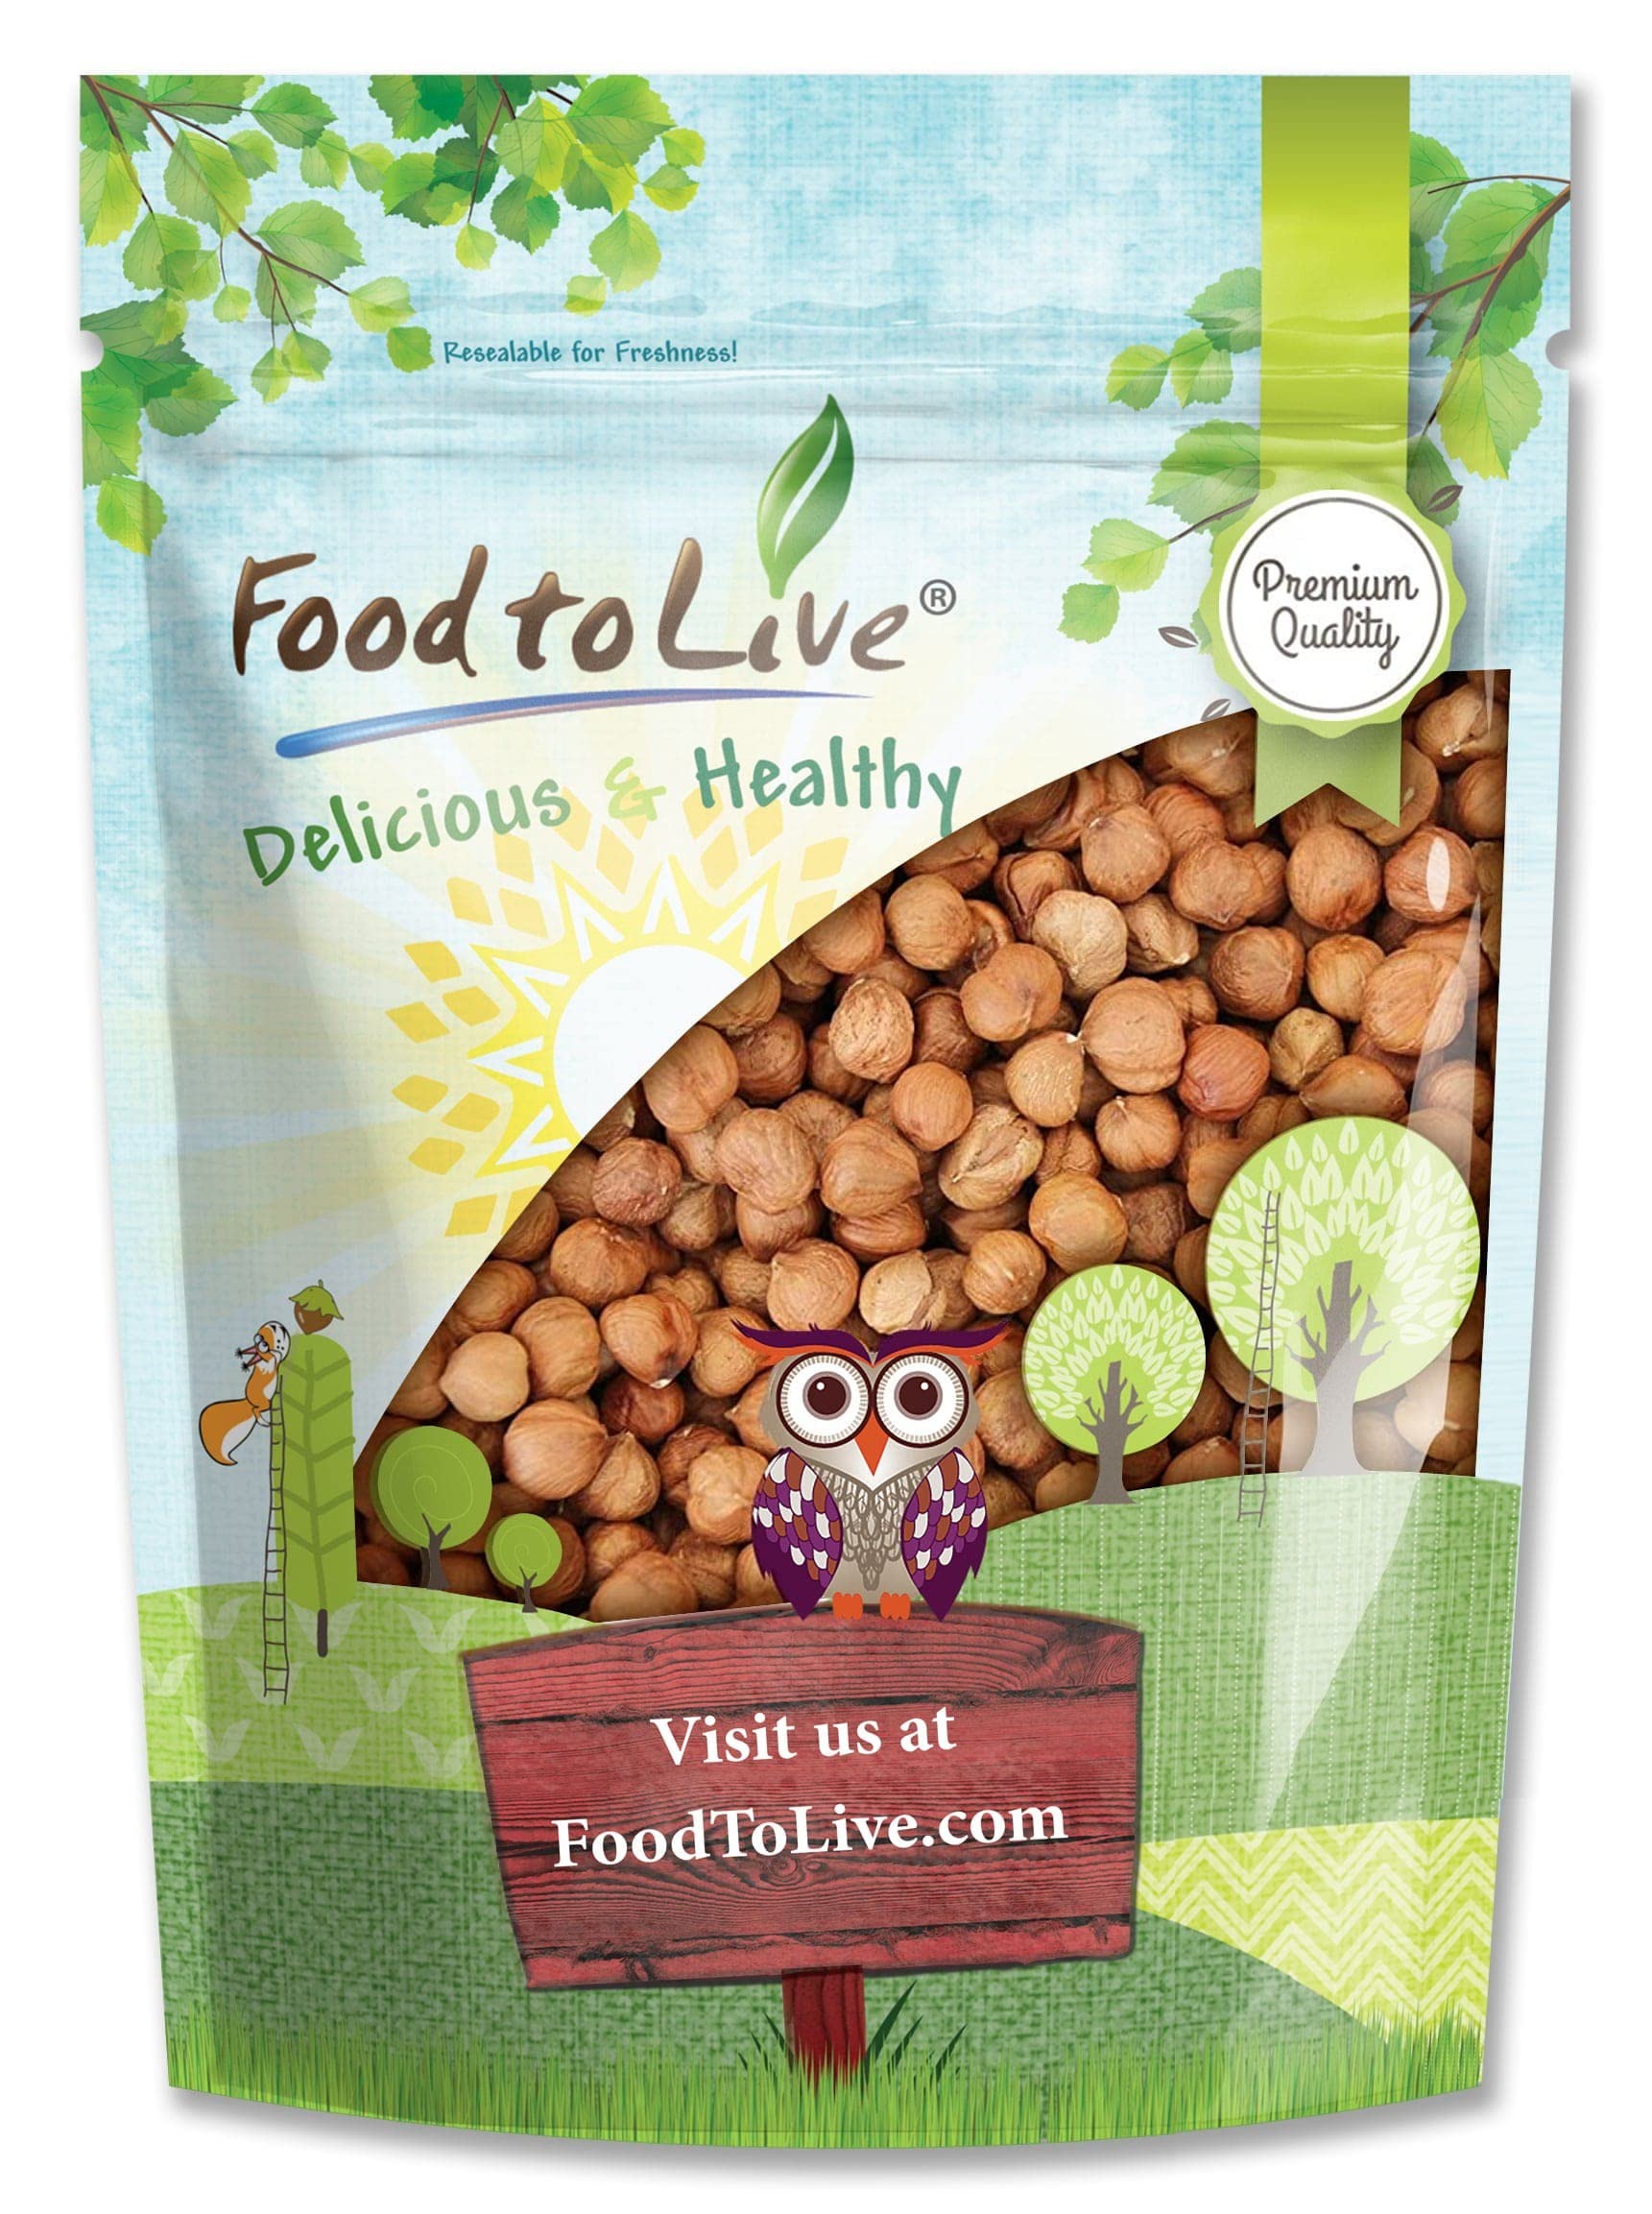
Item Name: Food to Live - Raw Hazelnuts, 4 Pounds Filberts, Whole Nuts, No Shell, Unsalted, Kosher, Vegan, Bulk. Wholesome Snack. Rich in Vitamin E. Great for Baking, Trail Mixes, as a Topping.
Bullet Point 1: ✔️High-quality, naturally sourced hazelnuts carefully selected for a rich, authentic taste.
Bullet Point 2: ✔️Versatile ingredient suitable for sweet and savory dishes or as a satisfying snack.
Bullet Point 3: ✔️Raw hazelnuts with natural skins, perfect for roasting, baking, or making nut-based recipes.
Bullet Point 4: ✔️Packed to maintain freshness, ensuring optimal flavor and texture with proper storage.
Bullet Point 5: ✔️Processed in a facility that handles wheat; contains tree nuts.
Product Description: Hazelnuts by Food to Live: Natural and Delicious Experience the exceptional flavor and versatility of Food to Live Hazelnuts, also known as filberts. These premium-quality nuts are 100% natural and carefully selected to enhance your culinary creations or provide a satisfying snack. Nutritional Value Food to Live Hazelnuts are a rich source of essential nutrients, including copper, manganese, and vitamin E. They are also packed with dietary fiber and protein, making them a perfect addition to a balanced diet. Usage Recommendations Enjoy hazelnuts on their own or incorporate them into a variety of dishes. They pair wonderfully with vegetables, pastries, and desserts. Use them to create homemade hazelnut butter or milk for a unique culinary experience. Please note that raw hazelnuts retain their skins, which can be removed by roasting or blanching. Storage Instructions For maximum freshness, store hazelnuts in a cool, dark, and dry place. To prolong their shelf life, refrigerate or freeze the nuts, ensuring the bag is securely sealed. Opened packages should be consumed within one to two weeks for optimal flavor. If needed, gently toast hazelnuts at 275°F for 10-15 minutes to restore their natural crispness and aroma. Important Information This product contains tree nuts. Processed in a facility that also handles wheat.
Value: 64.0
Unit: Ounce

Price: 32.34